Lucius Verus

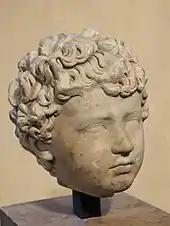
Lucius Verus as a child

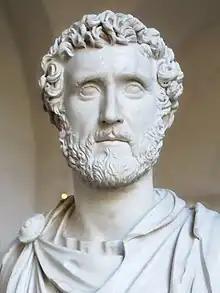
Bust of Antoninus Pius

Born Lucius Ceionius Commodus on 15 December 130, Verus was the first-born son of Avidia and Lucius Aelius Caesar, the first adopted son and heir of Emperor Hadrian. He was born and raised in Rome. Verus had two sisters, Ceionia Fabia and Ceionia Plautia. His maternal grandparents were the senator Gaius Avidius Nigrinus and the unattested noblewoman Plautia.